Peter the Hermit

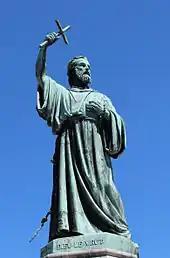
A statue of Peter the Hermit in Amiens

It is generally quoted that he founded an Augustinian monastery in France named for the Church of the Holy Sepulchre. However, it was actually in Flanders at Neufmoustier near Huy, or Huy itself which may have been his home town. His tomb is in Neufmoustier Abbey, so it is presumed that this was his abbey but in another tradition the nearby Solières Abbey claims that it was his foundation.